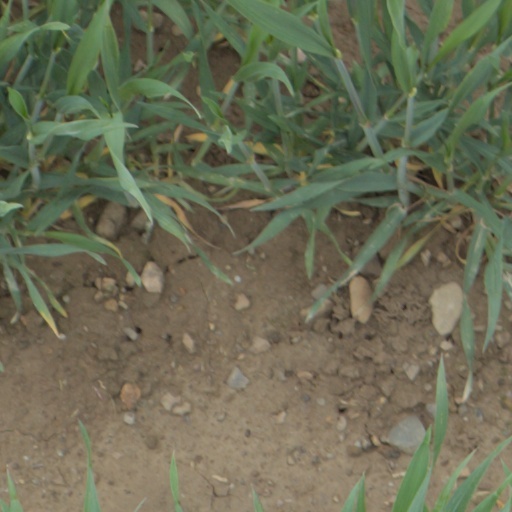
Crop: wheat